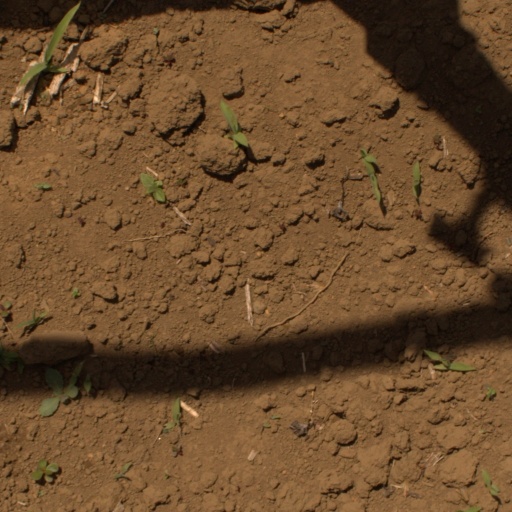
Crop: Jerusalem artichoke